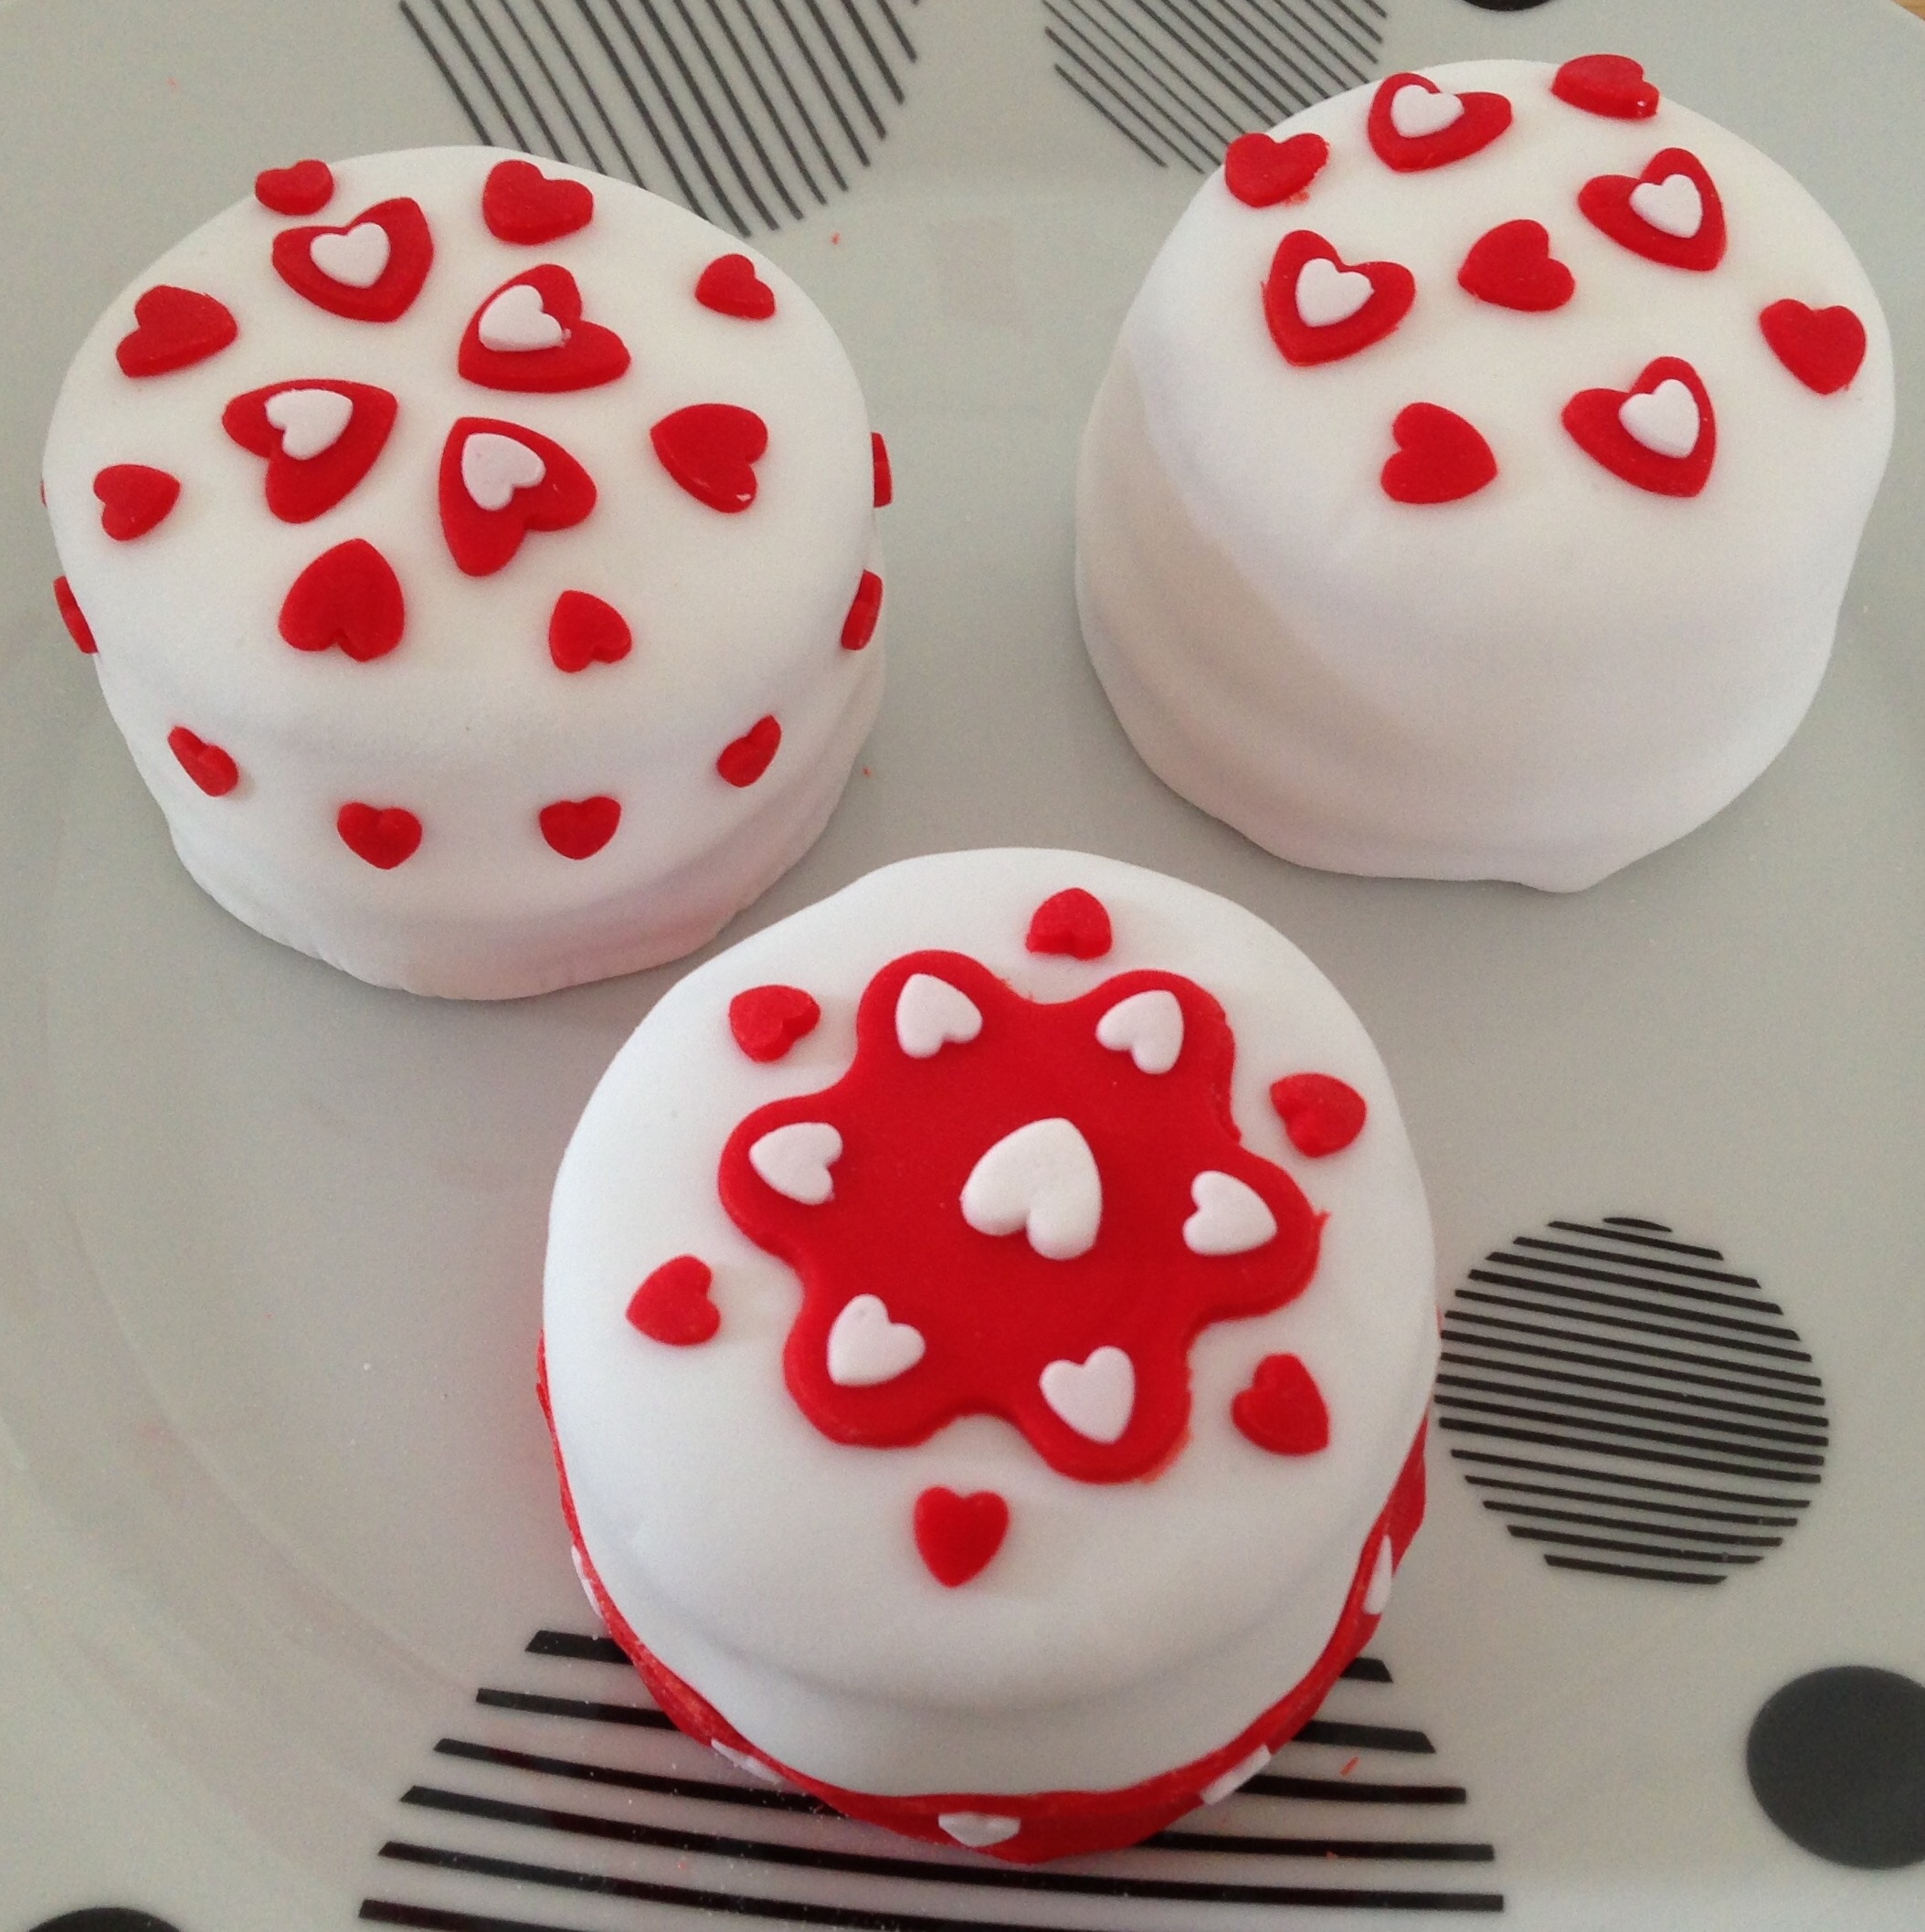
desert, heart, food, cupcake, baking, dessert, cuisine, cake, icing, fondant, st valentin, cake decorating, snack food